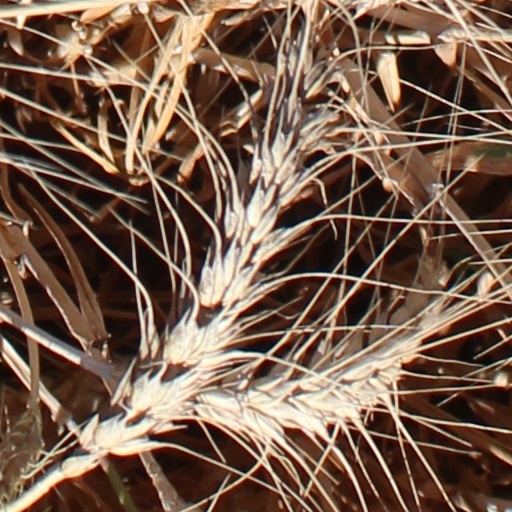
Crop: wheat